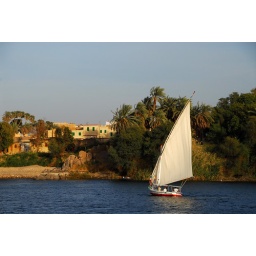
A Felucca (traditional Egyptian Sail Boat) passing by colorful Egyptian houses